List of people from Louisiana

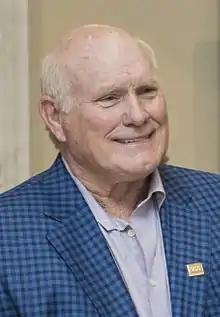
Terry Bradshaw

Kathleen Blanco (1942–2019), Governor of Louisiana (2004–08)